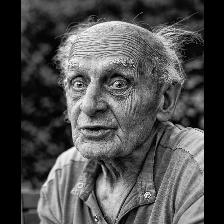
Label: Human